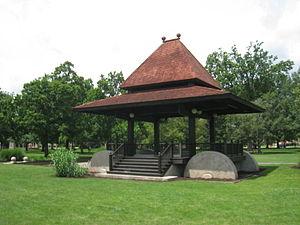
Oberlin College est une université d'arts libéraux américaine fondée à Oberlin en 1833.